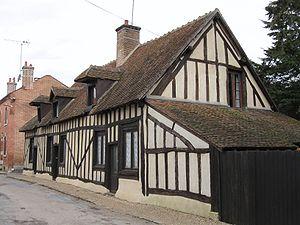
Maison à colombage rue Saint Michel, La Ferté-Saint-Aubin, Loiret, France
La Ferté-Saint-Aubin est une commune française située dans le département du Loiret, en région Centre-Val de Loire.
La Sologne est une région naturelle forestière française de la région Centre-Val de Loire comprise entre la Loire et l'un de ses affluents, le Cher.
La liste des monuments historiques du Loiret recense les monuments historiques situés dans le département français du Loiret.